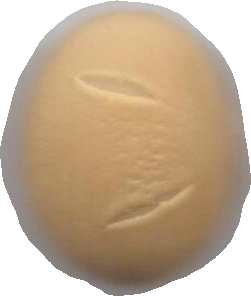
Variety: Dega